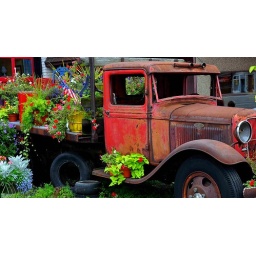
Found this old truck turned into a flower pot in upper Michigan. Photo by Chrismike2009.